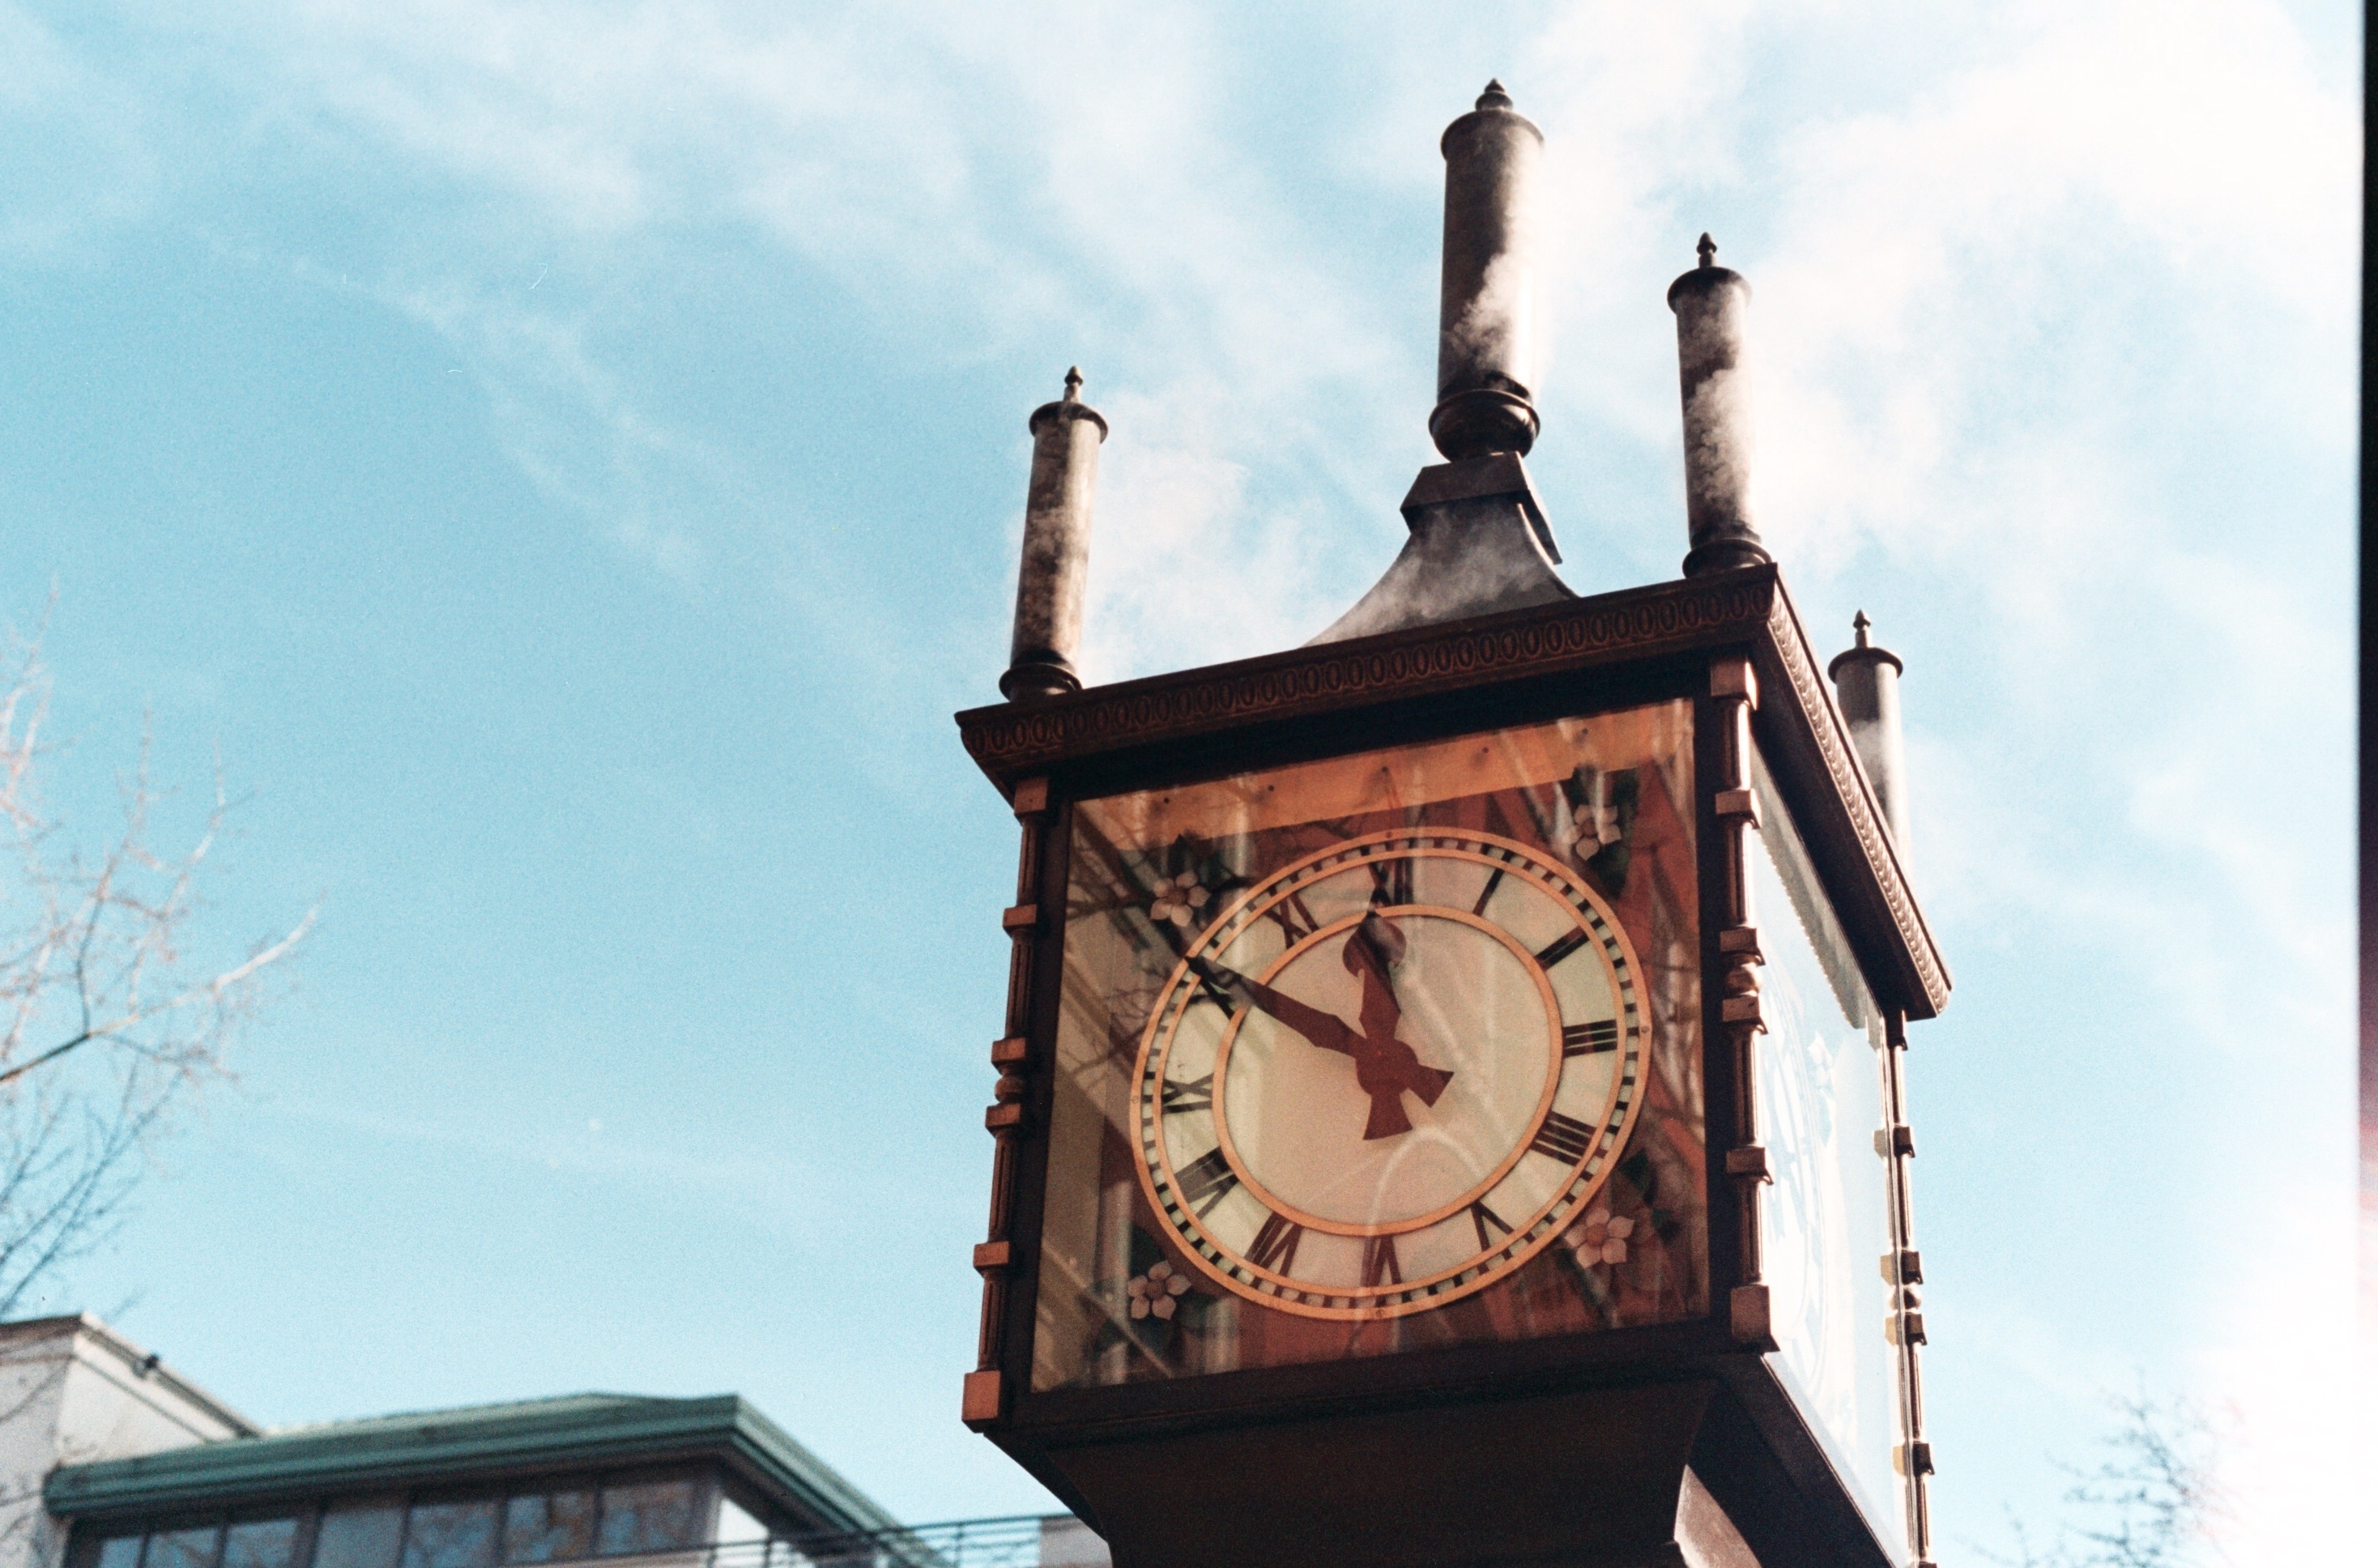
steam, clock, film, tower, vancouver, attraction, clock tower, canonae1, canada, steeple, expired, analogue, expiredfilm, ferrania100, expiredferrania100, gastown